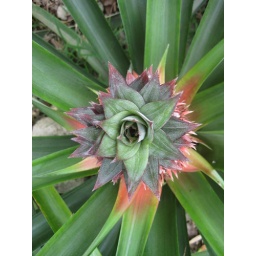
top view of pineapple beside our house